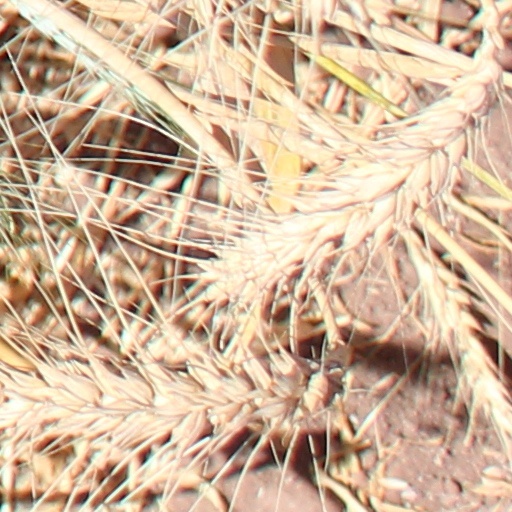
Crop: wheat